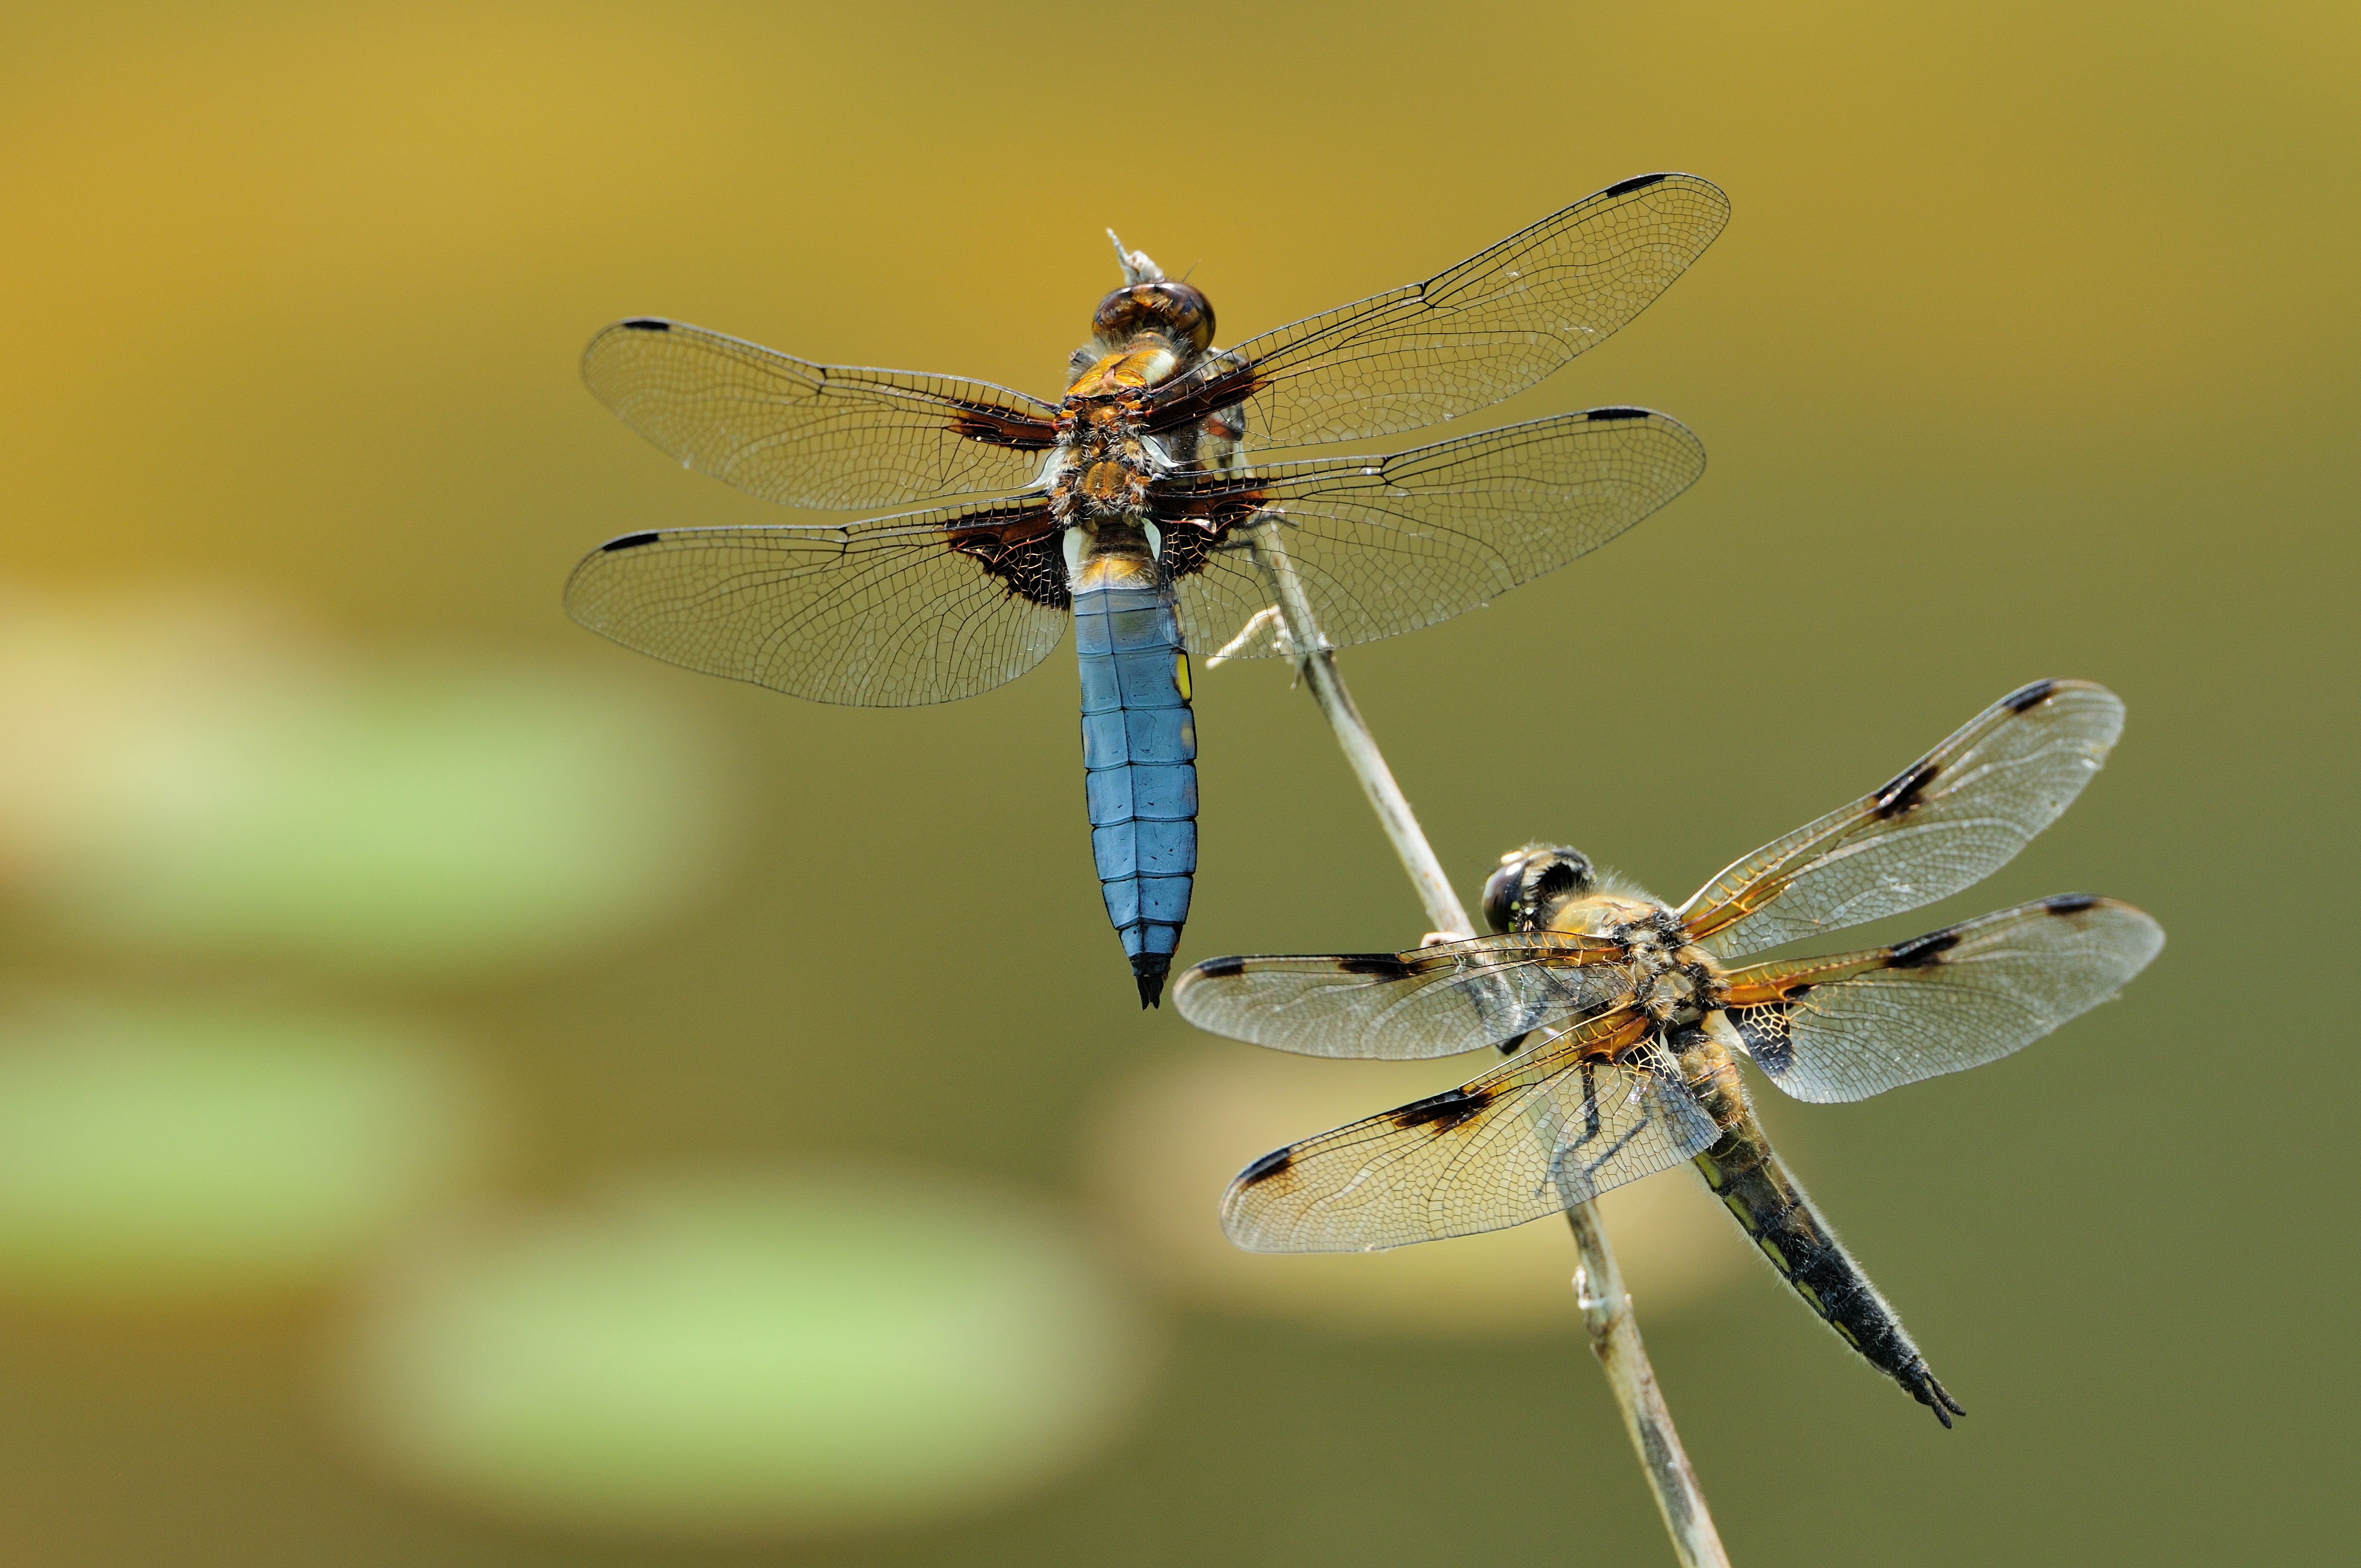
nature, wing, photography, insect, macro, fauna, invertebrate, close up, dragonfly, damselfly, macro photography, arthropod, dragonflies and damseflies